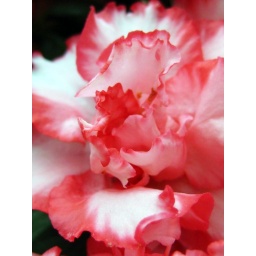
A special camellia in white and red